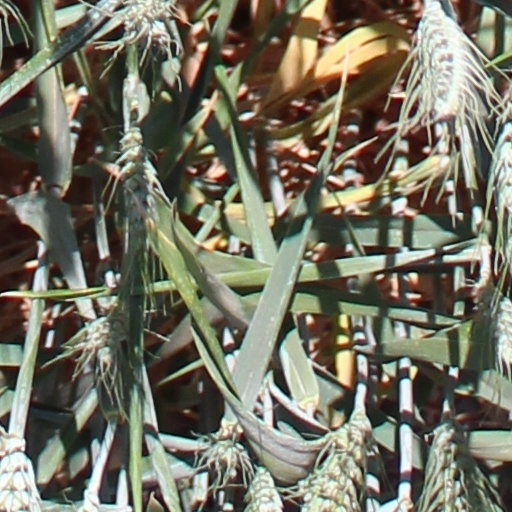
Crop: wheat